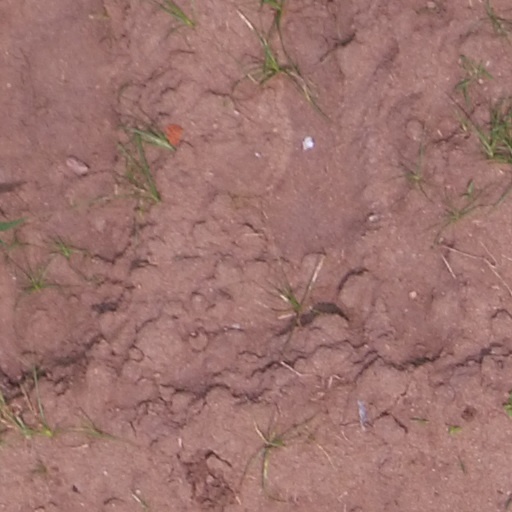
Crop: maize; corn